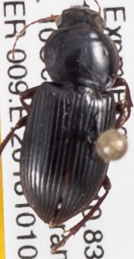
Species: Discoderus robustus
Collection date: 2018-10-10
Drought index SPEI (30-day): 1.382
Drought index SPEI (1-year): -0.656
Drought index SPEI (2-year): -1.45